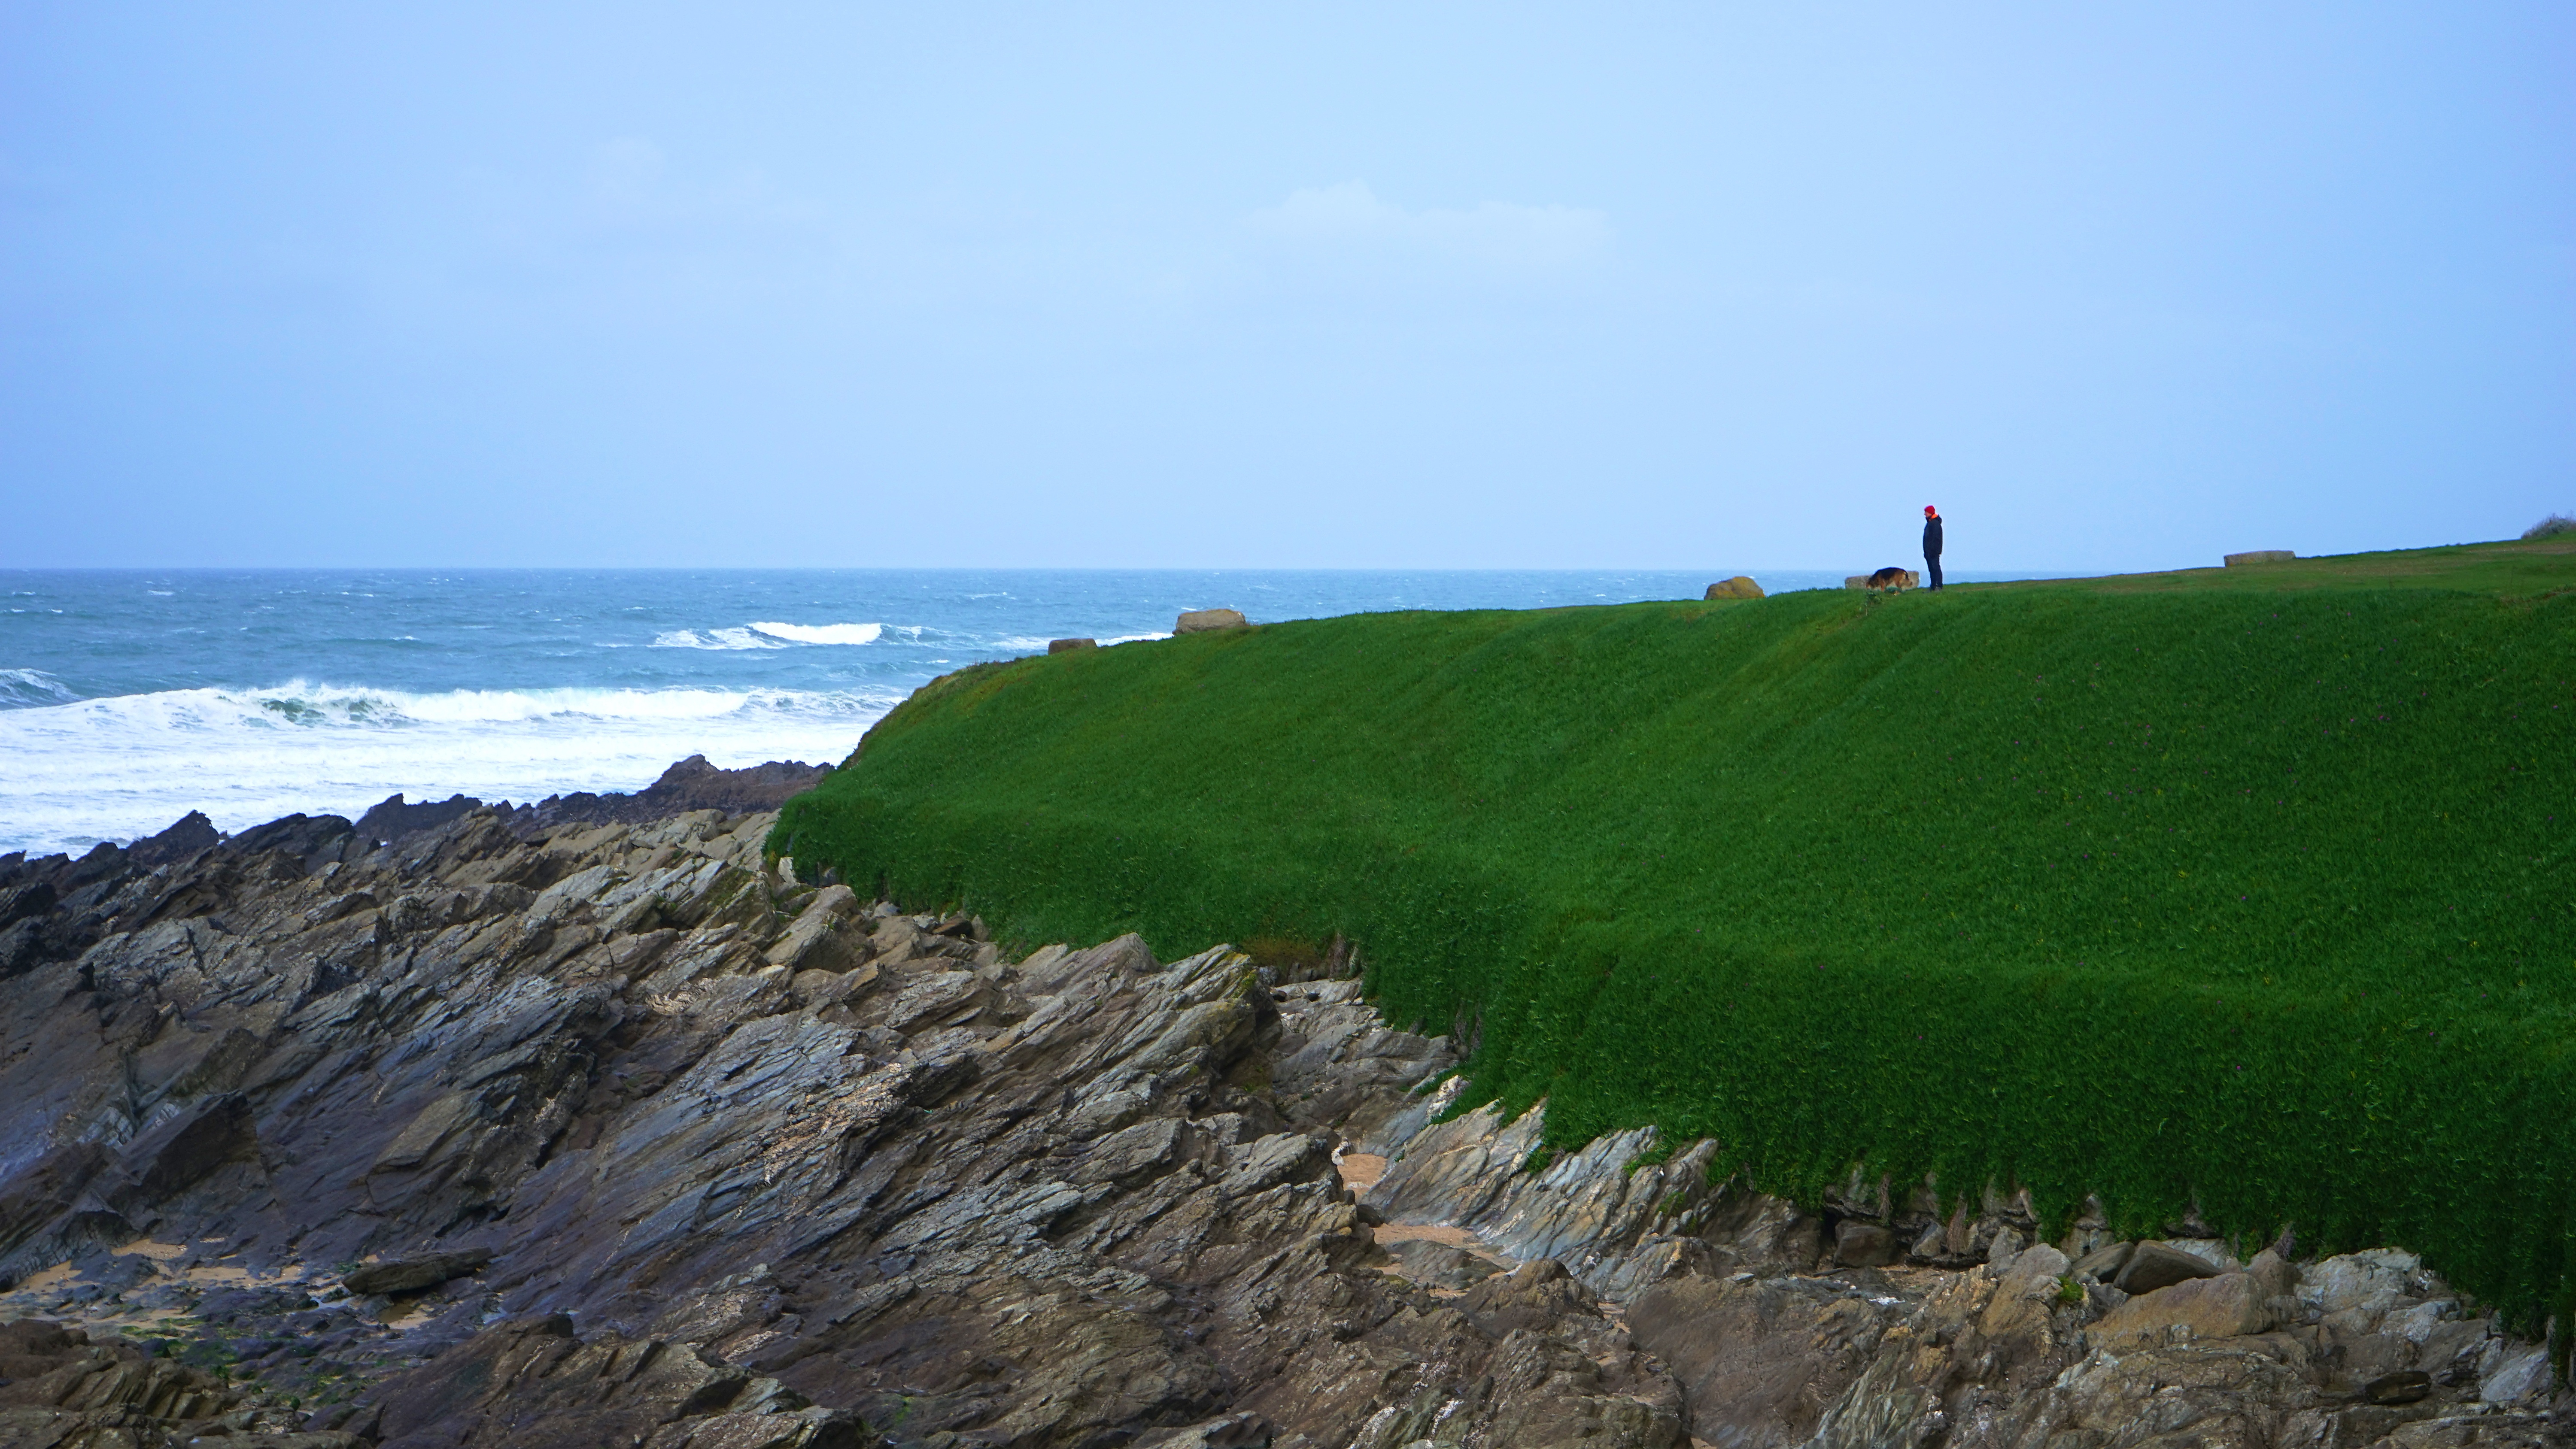
man, beach, landscape, sea, coast, water, nature, grass, outdoor, ocean, horizon, mountain, light, sky, hill, shore, dog, coastline, cliff, seaside, walk, scenic, seascape, bay, blue, terrain, ridge, rocks, bright, plateau, cape, landform, geographical feature